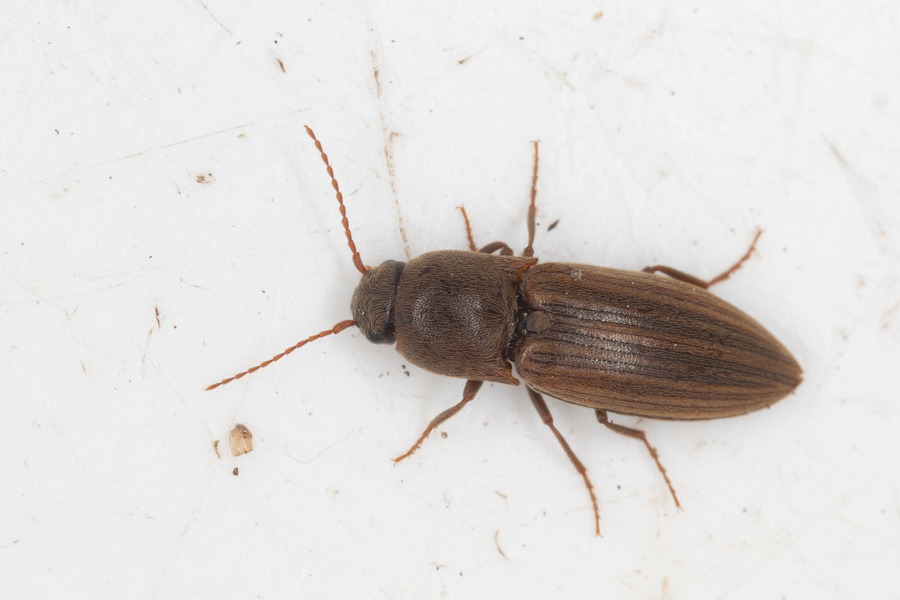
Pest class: clickbeetles_wireworms